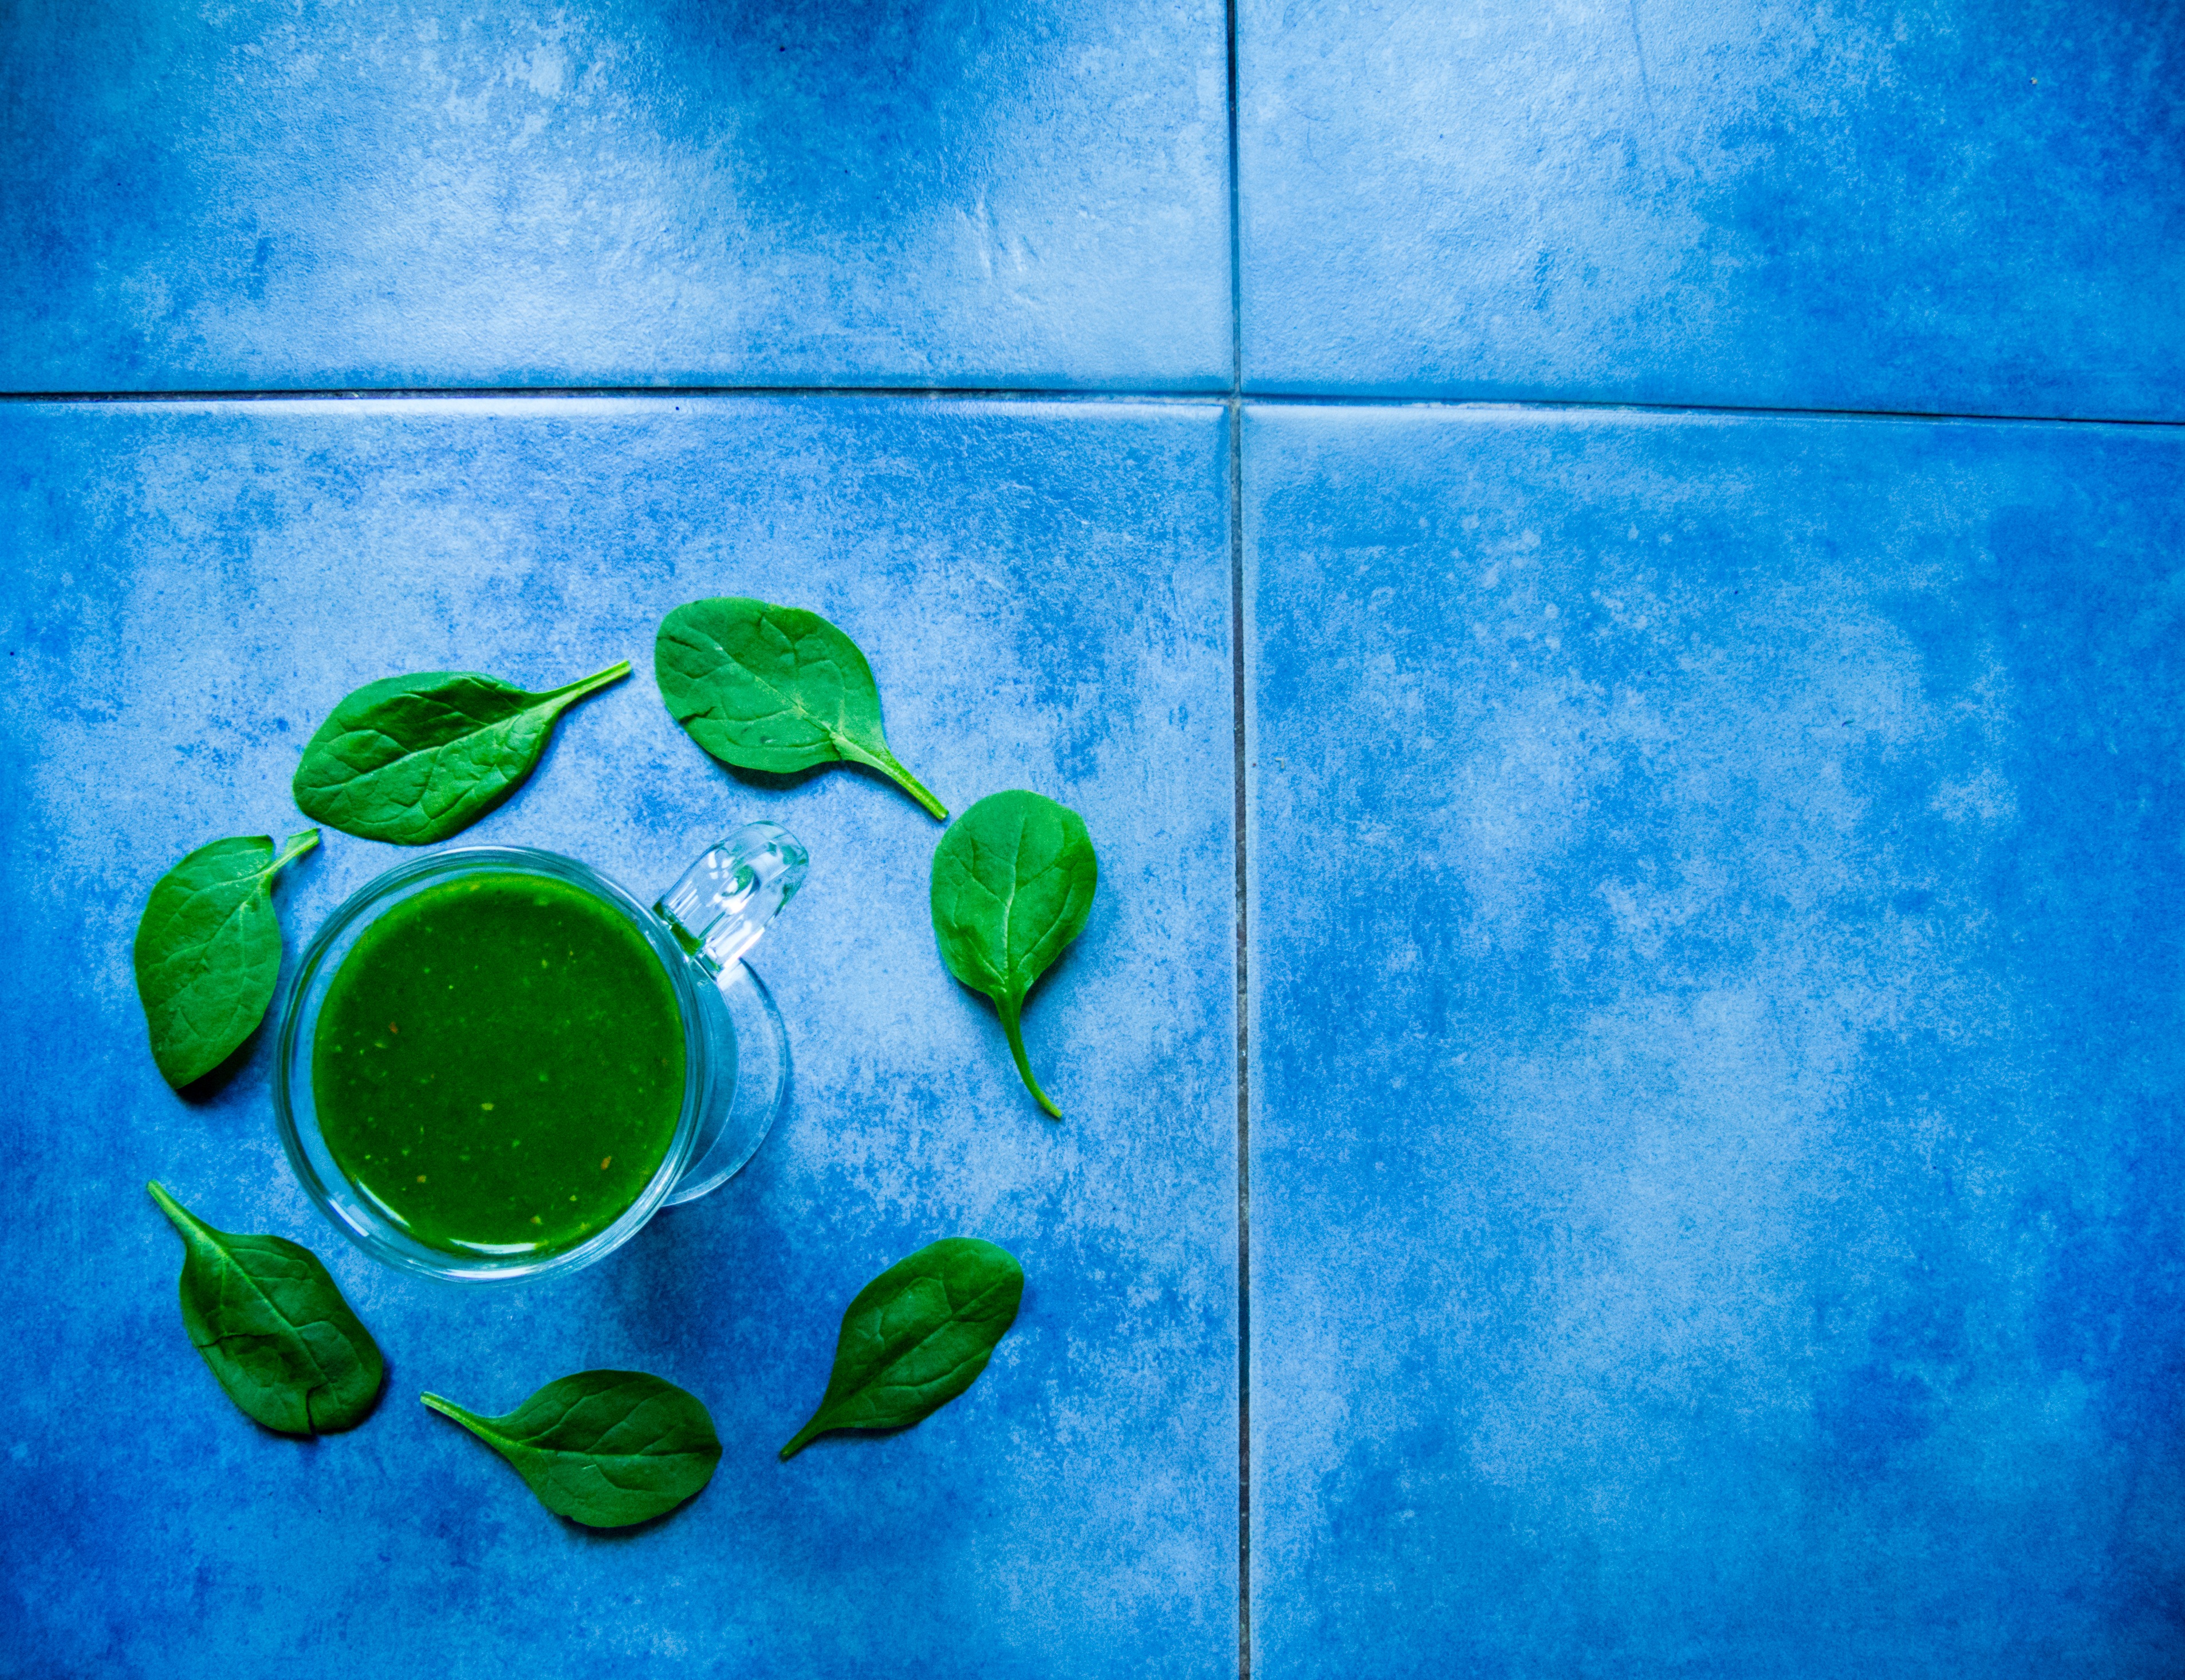
leaf, flower, glass, green, reflection, color, natural, fresh, kitchen, blue, lifestyle, breakfast, healthy, mint, circle, painting, energy, smoothie, eating, nutrition, tiles, refreshment, spinach, fit, diet, vitamins, mixed, macro photography, the interior of the, the drink, slimming, kefir, fruit cocktails, acrylic paint, still life photography, computer wallpaper